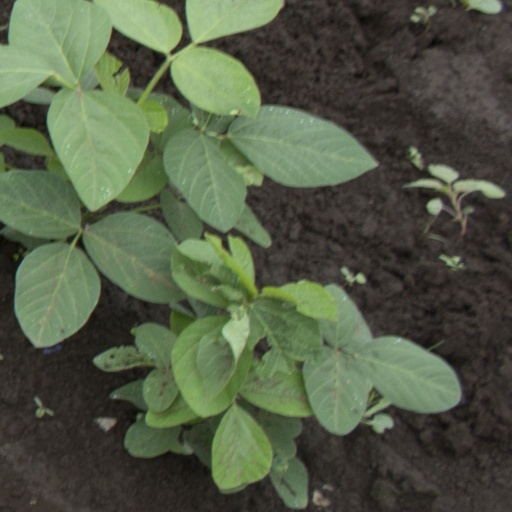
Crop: soybean